Honda CRF450R

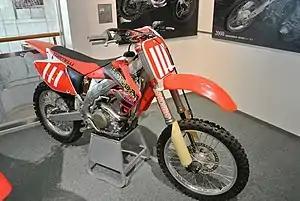

The Honda CRF450R is a four-stroke racing motocross motorcycle built by Honda Motor Company. It is the successor to the Honda CR250R two-stroke.